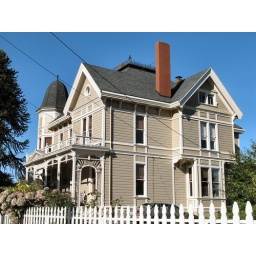
A very cute bed and breakfast near the Goonies house. It has a great view of Astoria and the river below.